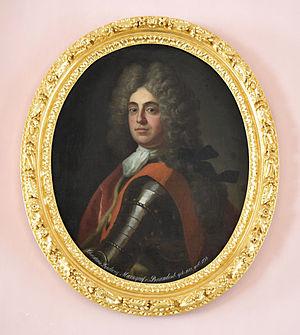
Christian-Louis de Brandebourg-Schwedt est un prince et officier prussien de la Maison de Hohenzollern né le 24 mai 1677 à Berlin et mort le 3 septembre 1734 à Malchow, un quartier de Berlin. C'est à lui que Johann Sebastian Bach dédicace les six concertos dit brandebourgeois composés en 1721.